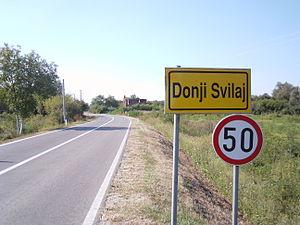
Donji Svilaj est un village de Bosnie-Herzégovine. Il est situé dans la municipalité d'Odžak, dans le canton de la Posavina et dans la Fédération de Bosnie-et-Herzégovine. Selon les premiers résultats du recensement bosnien de 2013, il compte 1 292 habitants.